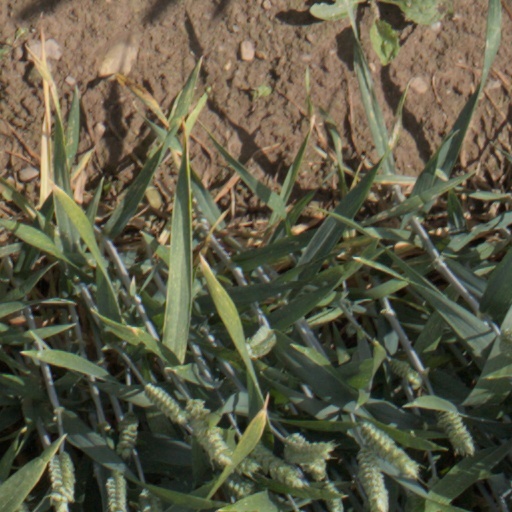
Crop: wheat